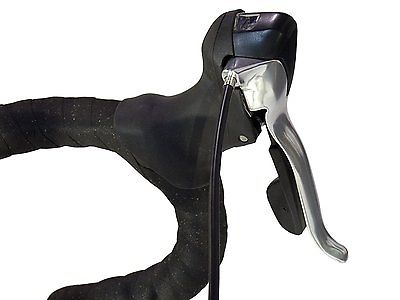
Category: bicycle